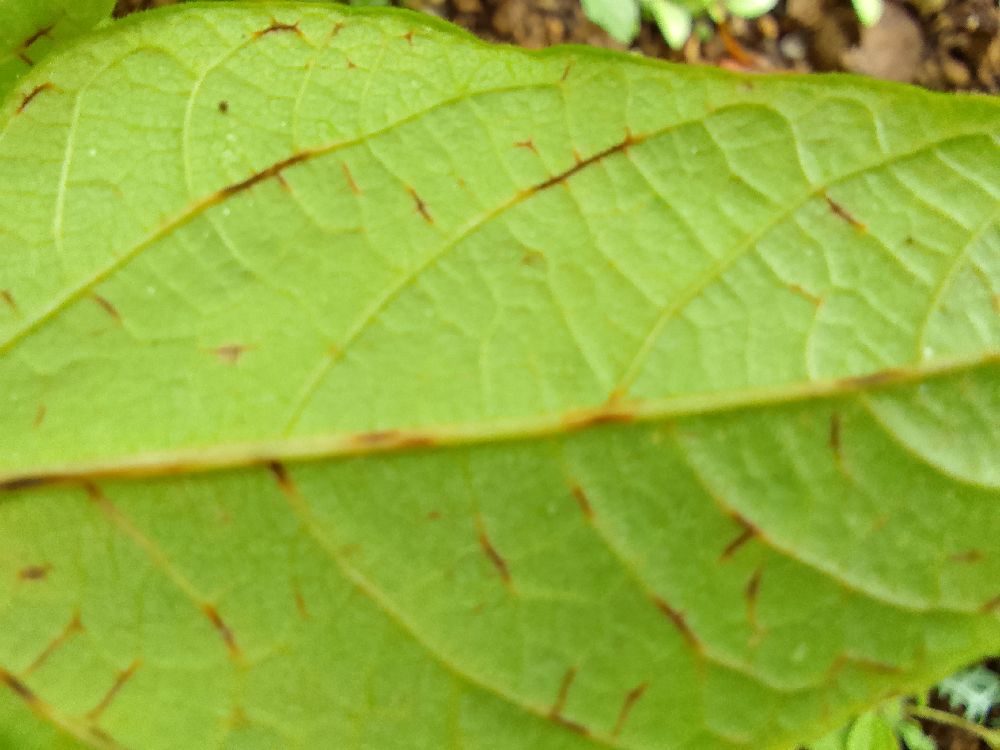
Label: anthracnose